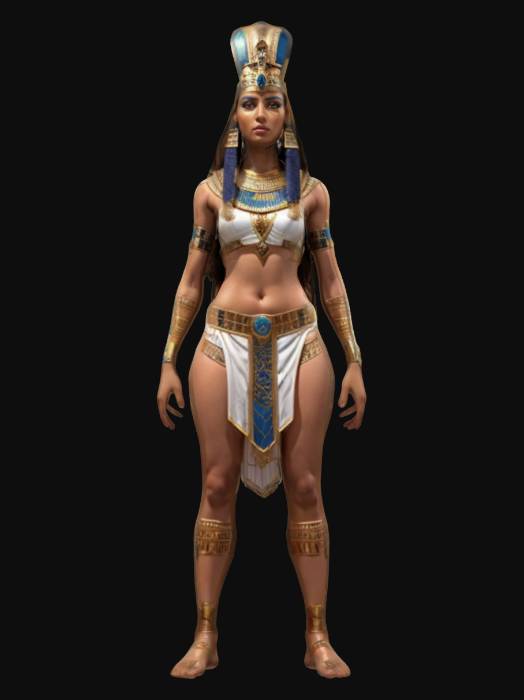
미적 점수 (1~10점): 7